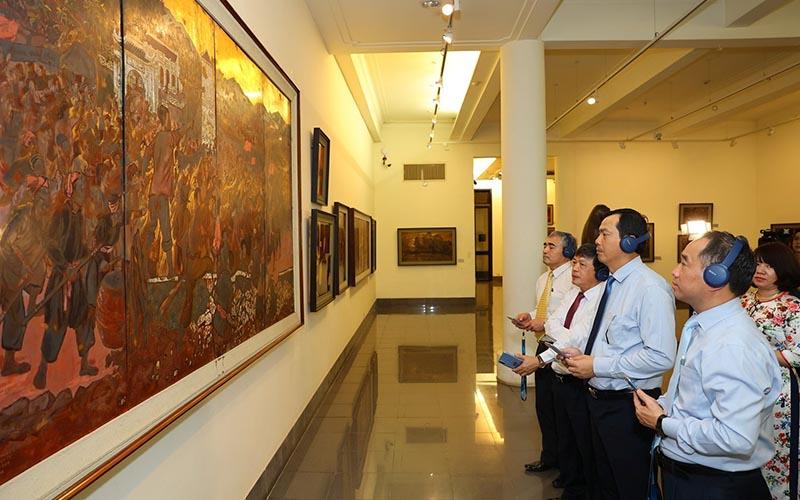
có nhiều bức tranh được trưng bày trên những bức tường trong căn phòng